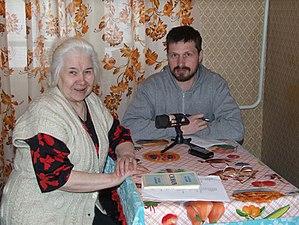
Michael Rießler, né le 16 février 1971 à Bad Belzig en ex-RDA est un linguiste allemand et Professeur à l'Université de l'Est de la Finlande depuis août 2020.